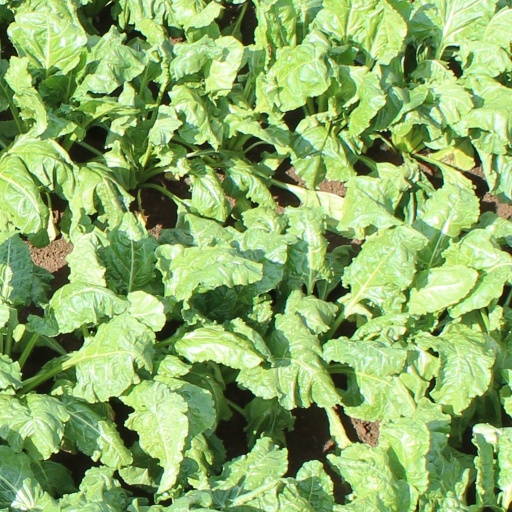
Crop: sugar beet